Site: brandenburg
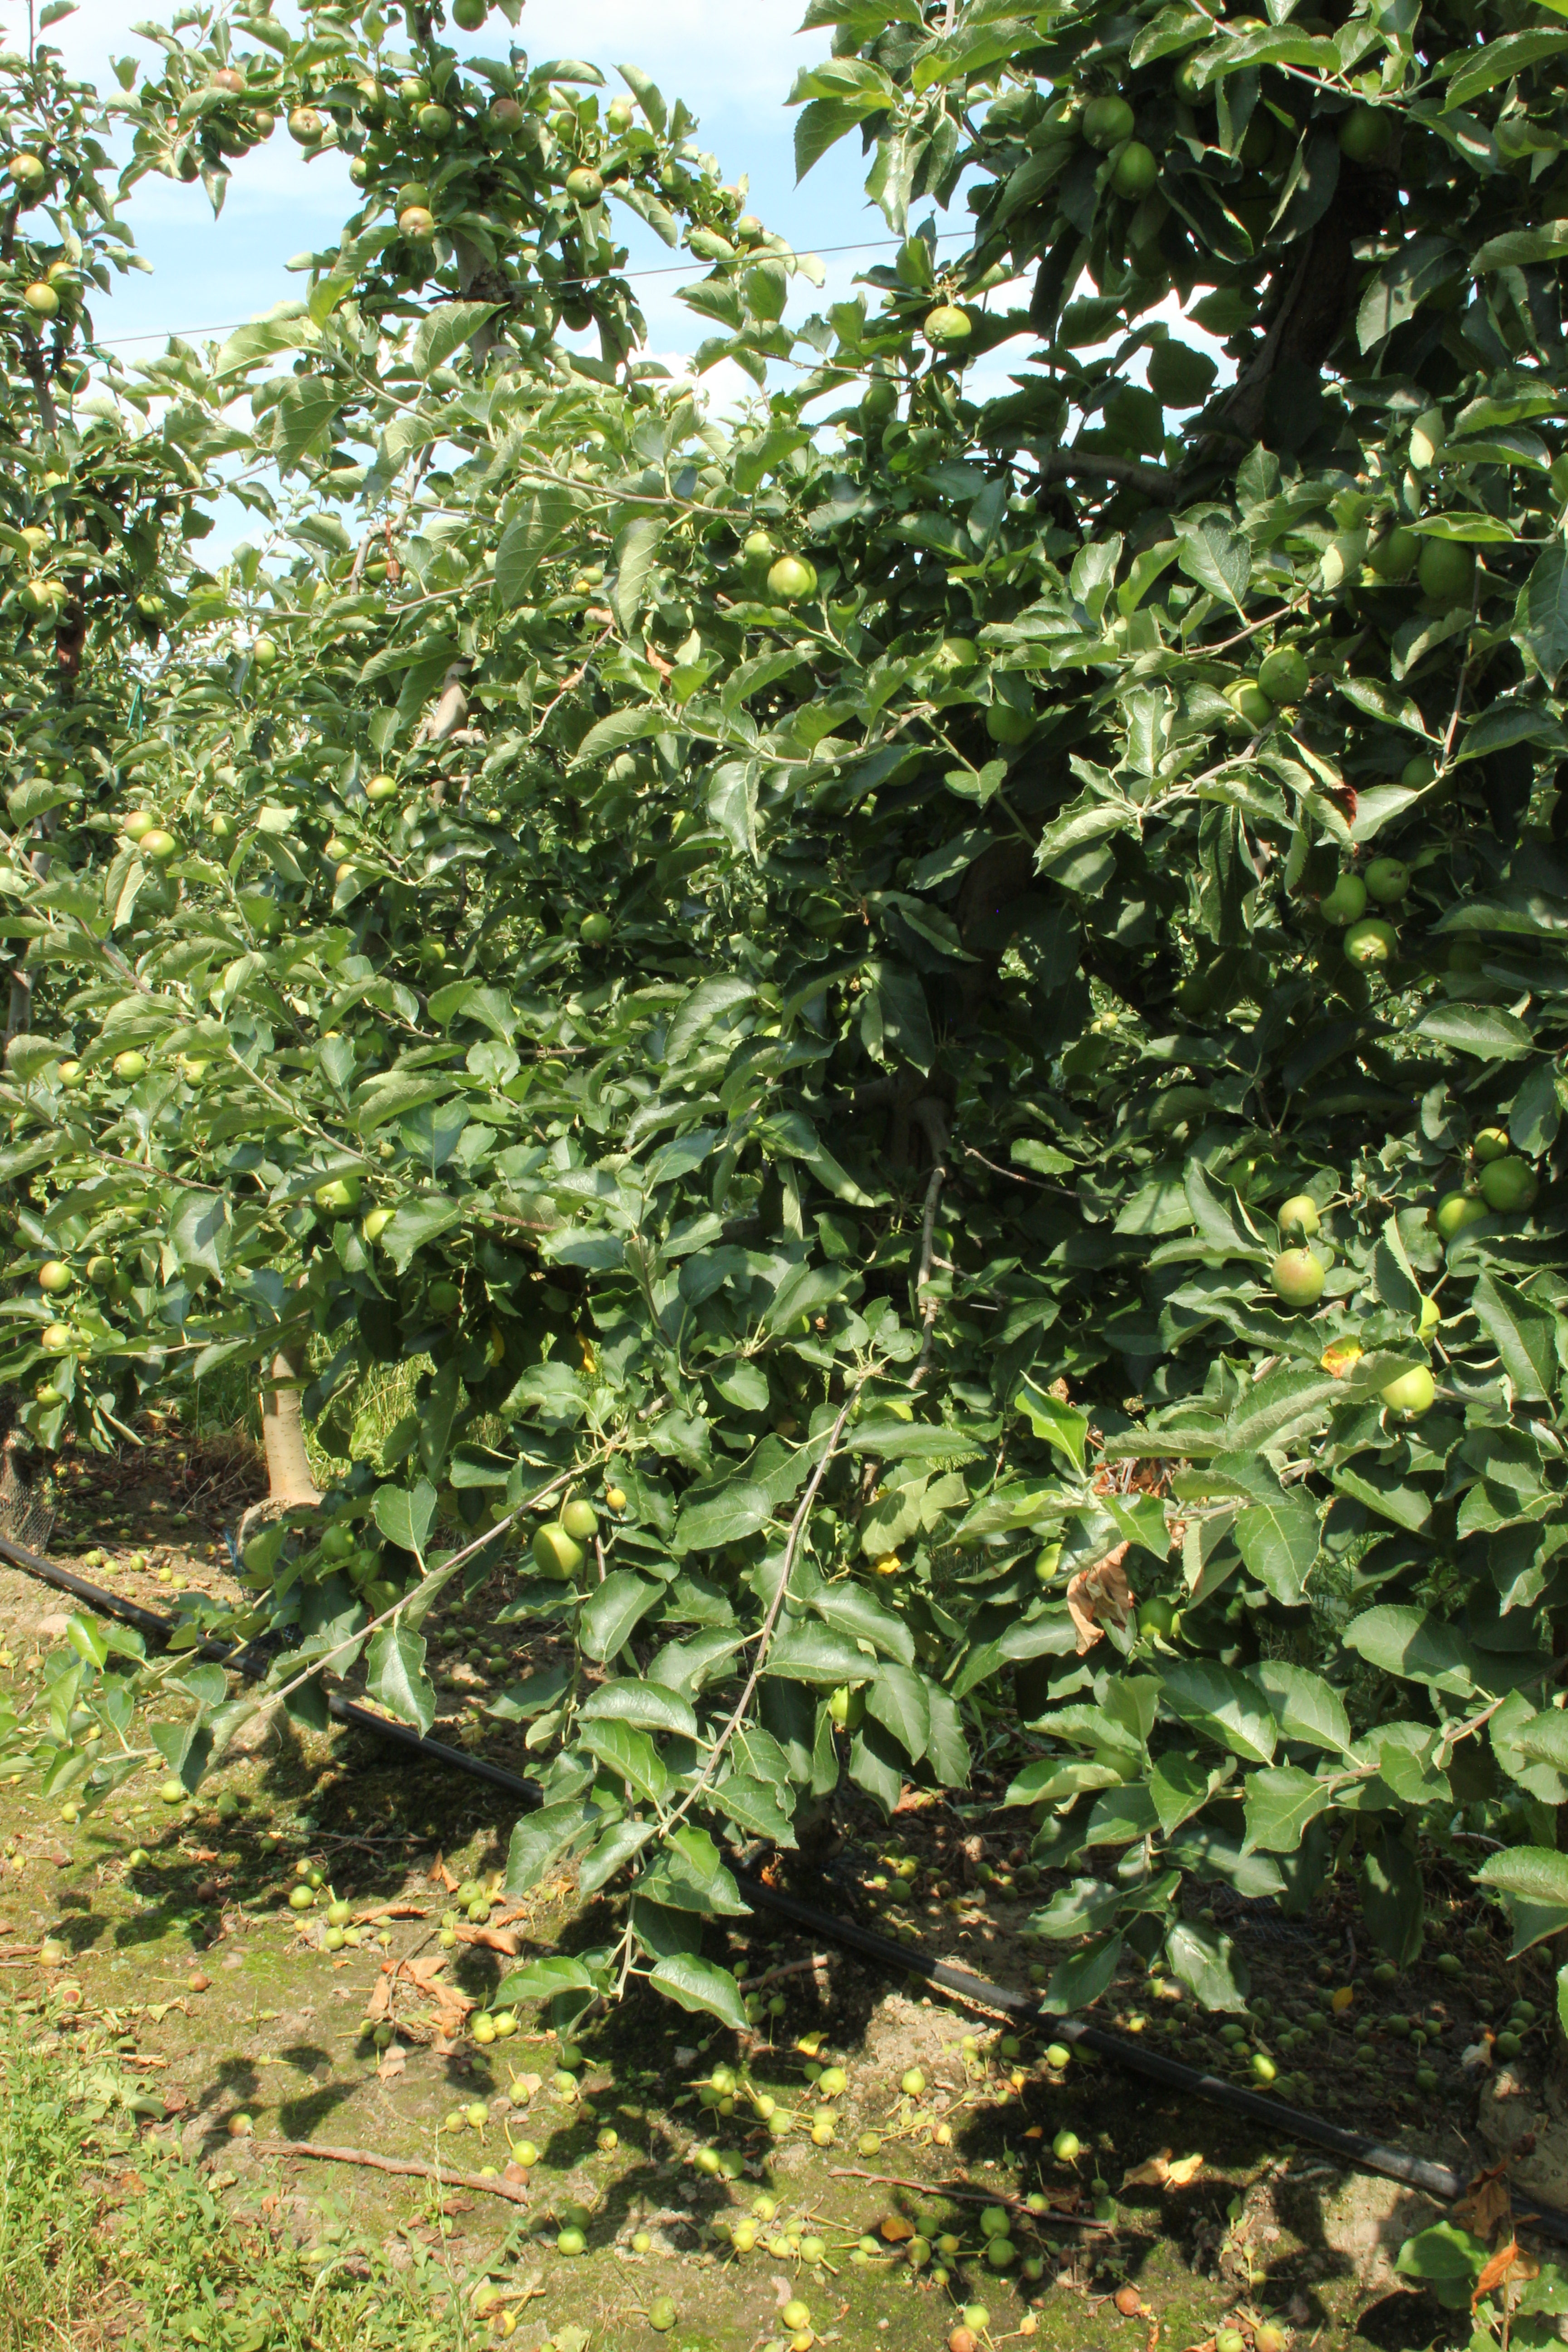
Growth stage (BBCH 74): Development of fruit